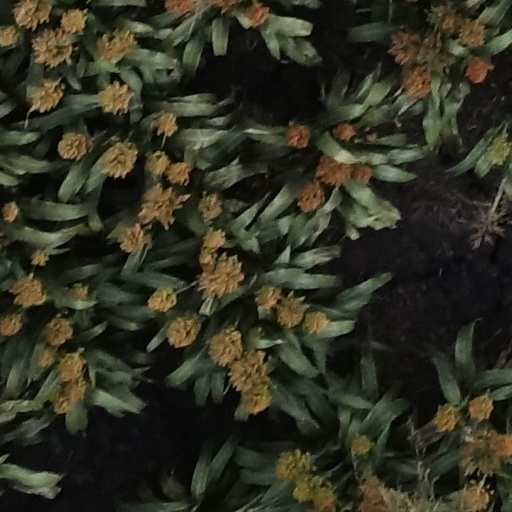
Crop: sorghum